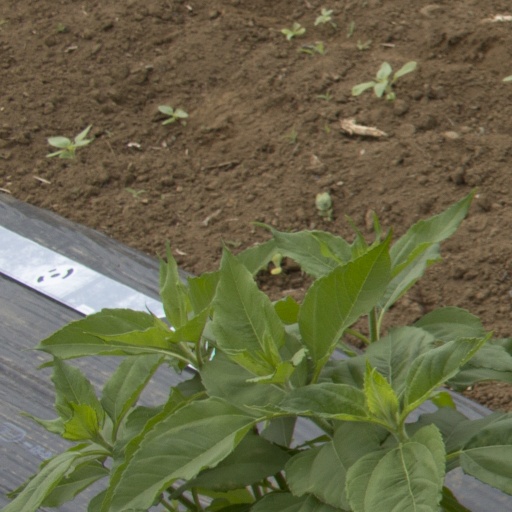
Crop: Jerusalem artichoke